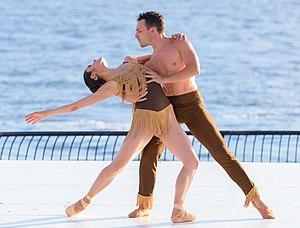
Au XXᵉ siècle, New York a nourri des expériences chorégraphiques audacieuses, notamment en ce qui concerne la danse moderne avec sa rupture du ballet classique. La danse a exploré de nouveaux domaines et New York a vu la naissance de nombreuses compagnies. Trois grandes pionnières de la danse moderne, Isadora Duncan, Ruth Saint Denis et Martha Graham, ont choisi cette ville pour y lancer leur carrière. Martha Graham, est la seule à y avoir demeuré, en stimulant et influençant cet art par ses créations et sa pédagogie.